Condeep

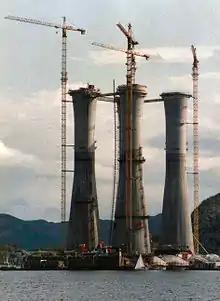
A Condeep under construction in Norway

Condeep is a make of gravity-based structure for oil platforms invented and patented by engineer Olav Mo in 1972, which were fabricated by Norwegian Contractors in Stavanger, Norway. "Condeep" is an abbreviation for "concrete deep water structure". A Condeep usually consists of a base of concrete oil storage tanks from which one, three or four concrete shafts rise. The Condeep base always rests on the sea floor, and the shafts rise to about 30 meters above the sea level. The platform deck itself is not a part of the construction.